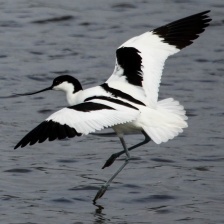
Species: AMERICAN AVOCET
Scientific name: PSITTACULA EUPATRIA